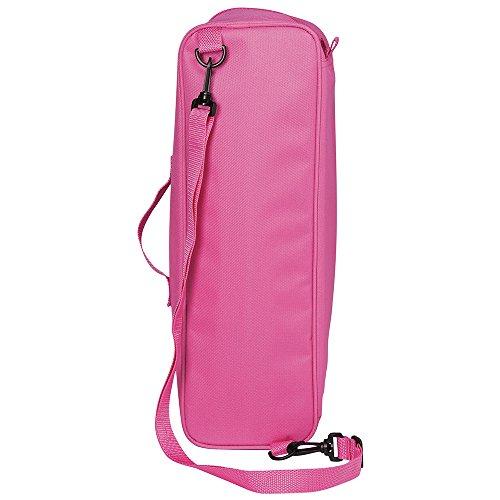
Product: Adora Amazing Girls 18" Doll Accessory - Adjustable Travel Carrier (Amazon Exclusive)
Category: Toys & Games | Dolls & Accessories | Doll Accessories
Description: The stylish 18” Doll Carrier is the perfect accessory to take your doll with you wherever you go.
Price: $19.99
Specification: ProductDimensions:6x4x18.5inches|ItemWeight:8ounces|ShippingWeight:9.6ounces(Viewshippingratesandpolicies)|DomesticShipping:ItemcanbeshippedwithinU.S.|InternationalShipping:ThisitemcanbeshippedtoselectcountriesoutsideoftheU.S.LearnMore|ASIN:B06XJ9D75C|Itemmodelnumber:217718|Manufacturerrecommendedage:6-18years